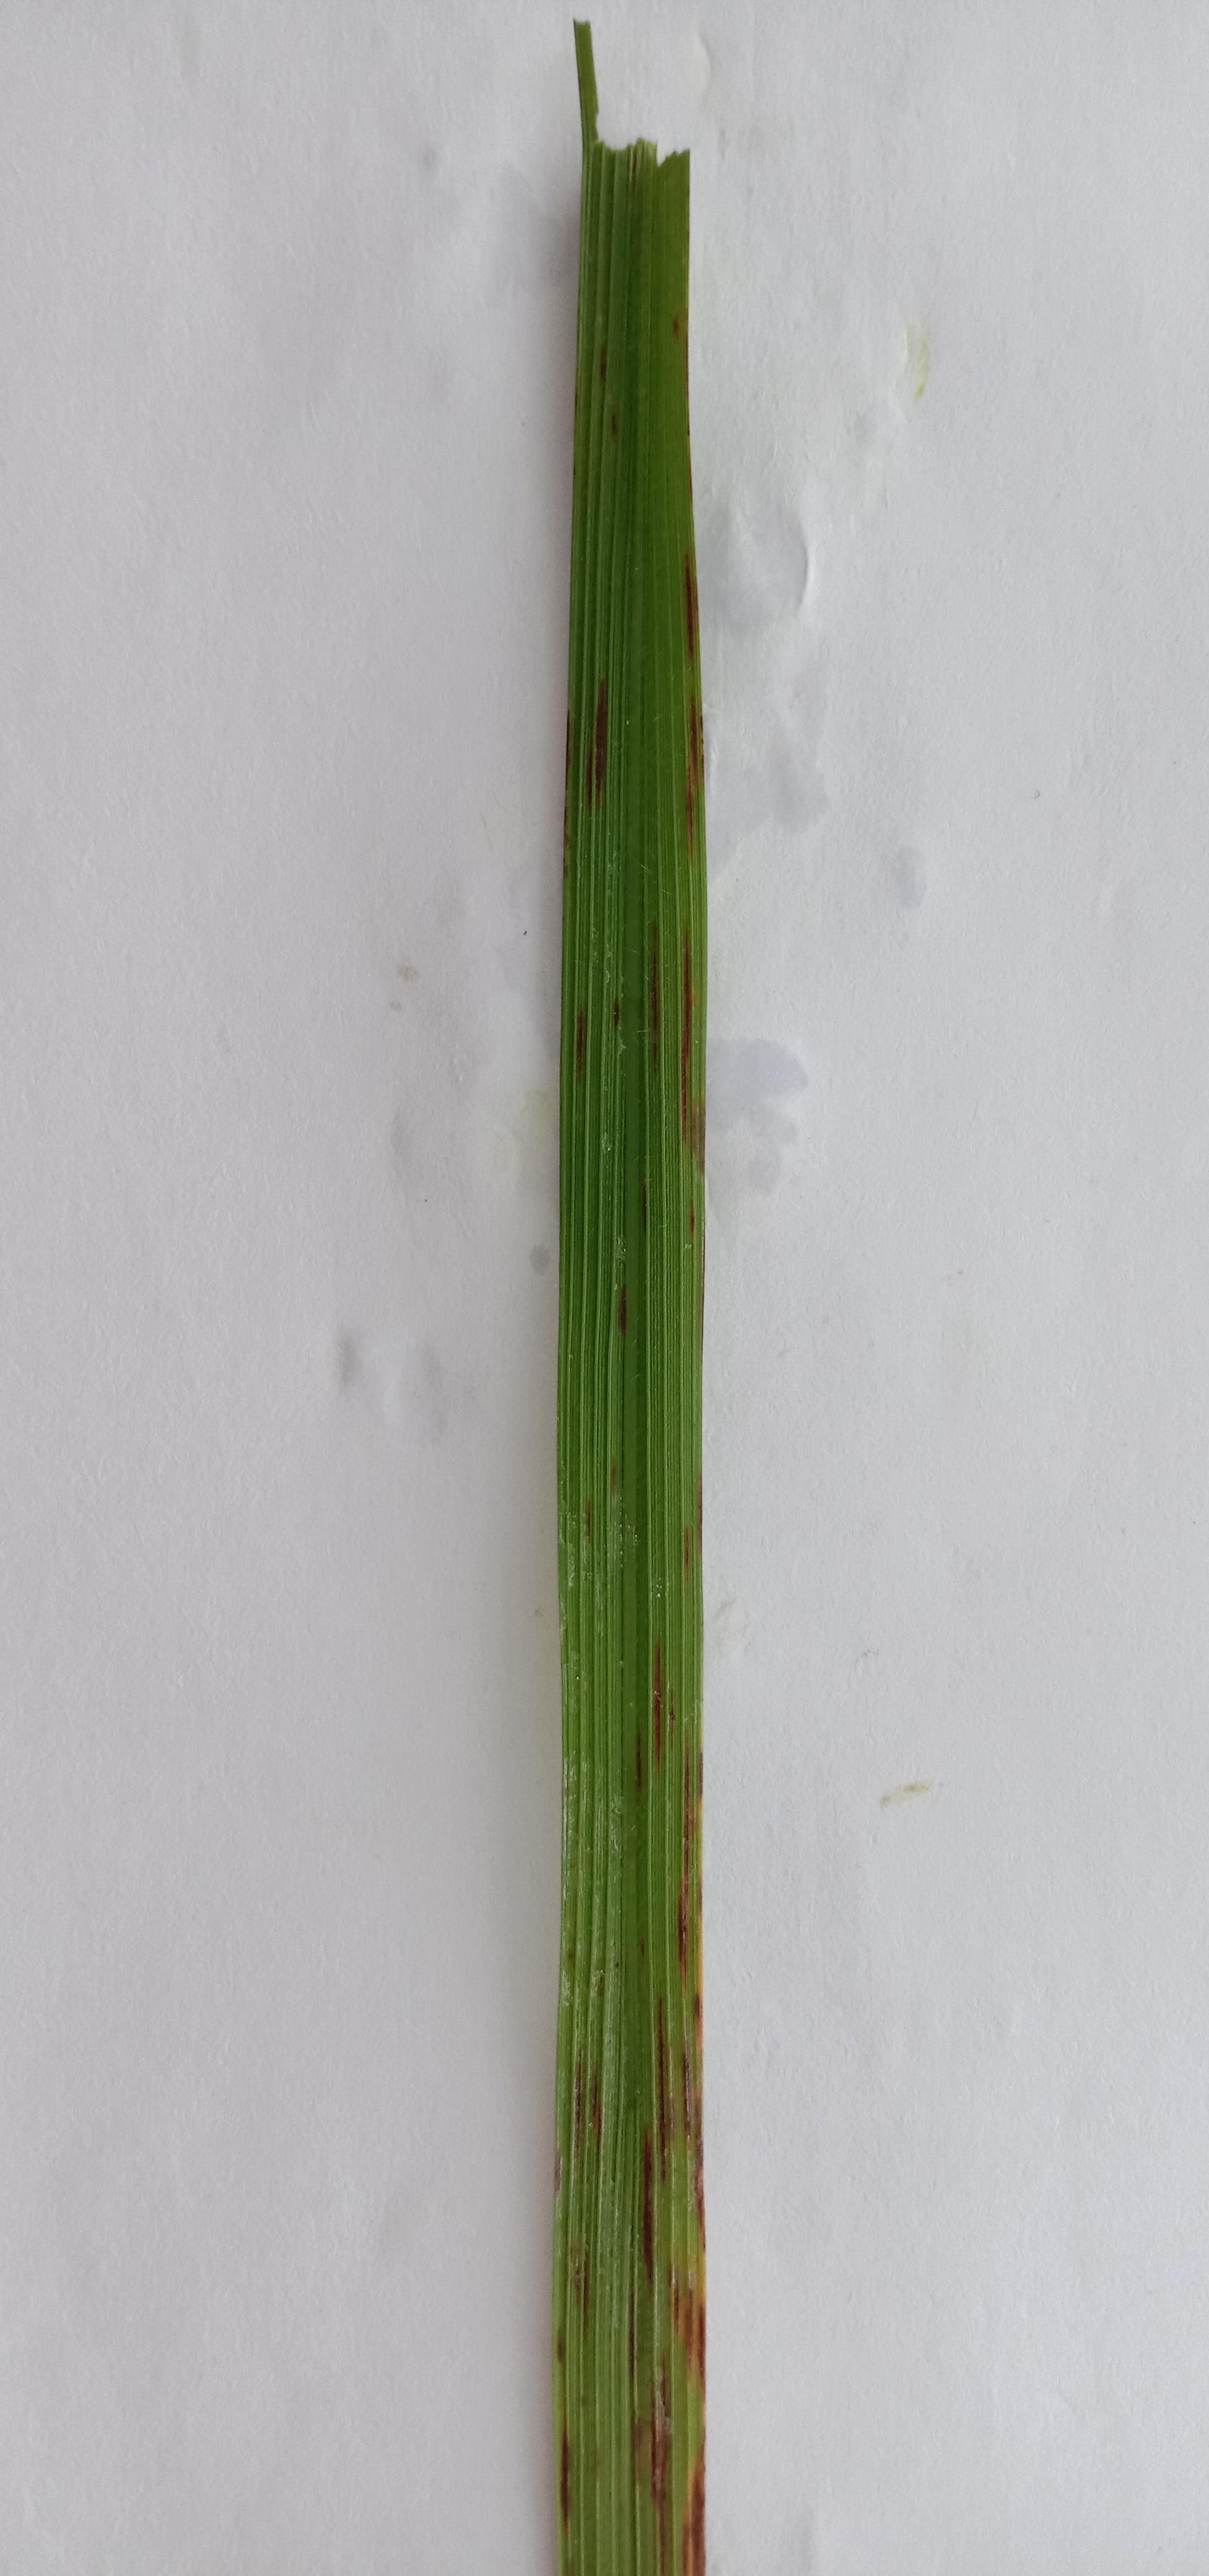
Label: Rice___Leaf_Blast